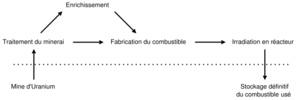
Le cycle du combustible nucléaire est l'ensemble des opérations de fourniture de combustible aux réacteurs nucléaires, puis de gestion du combustible irradié, depuis l'extraction du minerai jusqu'à la gestion des déchets radioactifs.